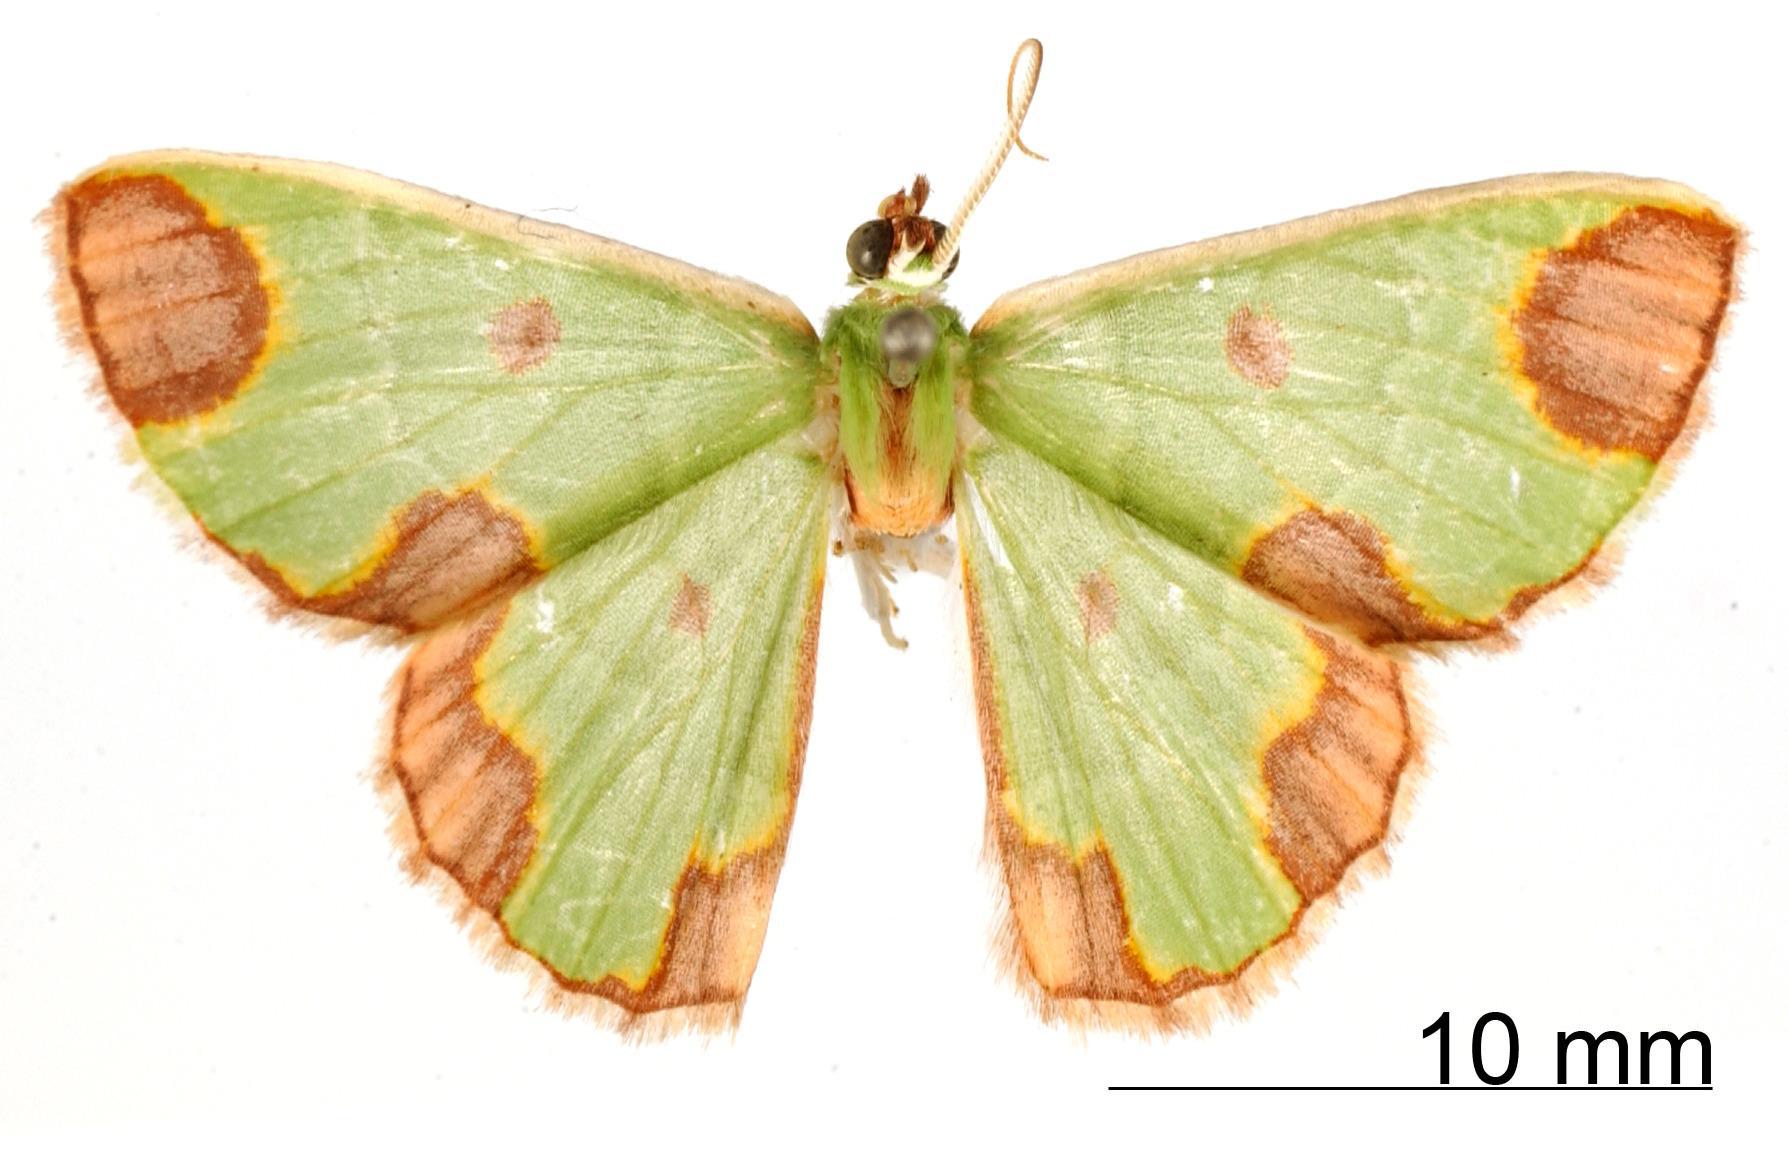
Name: Racheospila porcius
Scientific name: Racheospila porcius Schaus, 1912
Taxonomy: Animalia, Arthropoda, Insecta, Lepidoptera, Geometridae, Geometrinae
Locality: Juan Vinas, Unknown, Costa Rica